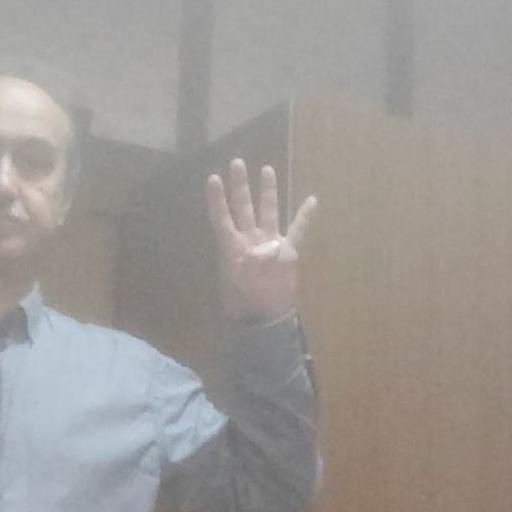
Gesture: four